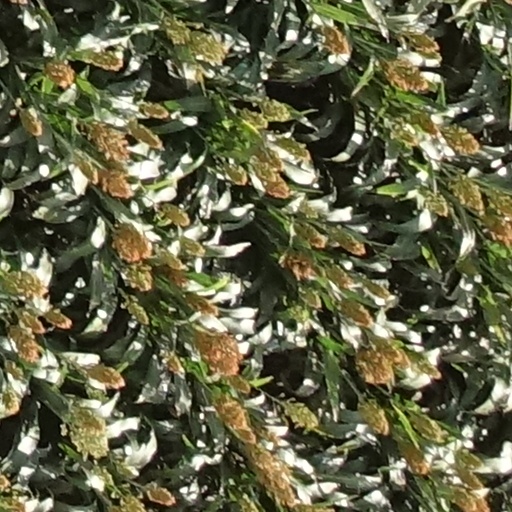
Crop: sorghum